Question: Please indicate a possible affordance area of the drink_with_bottle that can be used for holding
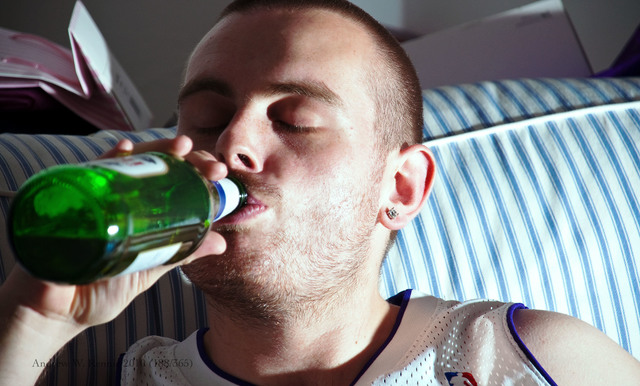
Answer: [79.5, 150, 232.5, 282]